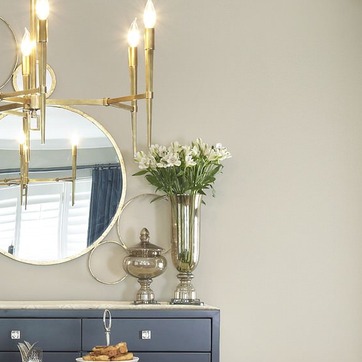
Material: foliage